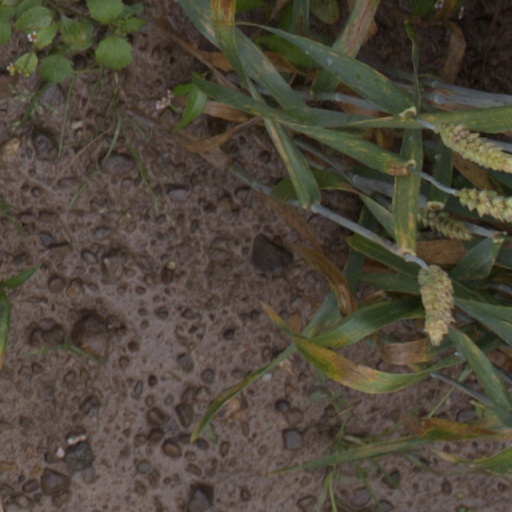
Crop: wheat